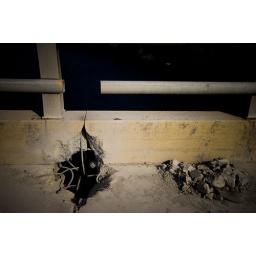
As Gustav bears down on the Mississippi Delta, the bringing down of Desoto bridge over the upper Mississippi continues.